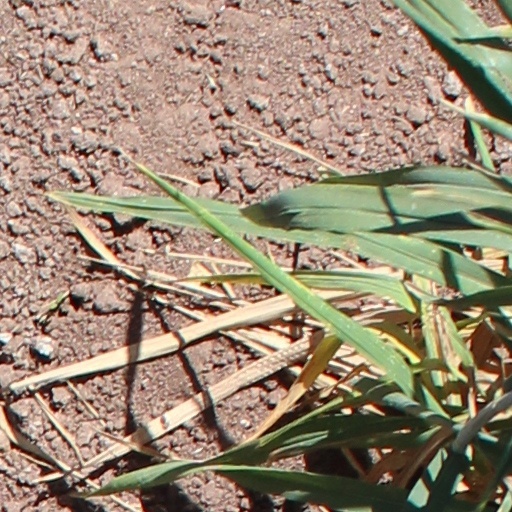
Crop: wheat